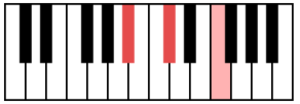
La tonalité de si bémol mineur se développe en partant de la note tonique si bémol. Elle est appelée B flat minor en anglais et b-Moll dans l'Europe centrale.
La tonalité de la dièse mineur se développe en partant de la note tonique la dièse. Elle est appelée A-sharp minor en anglais et ais-Moll dans l'Europe centrale.